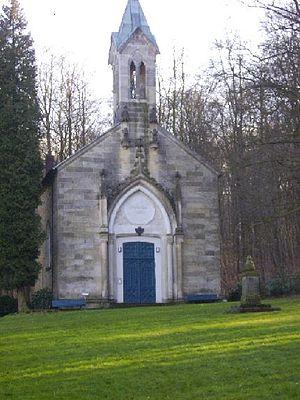
Bad Rehburg est une ancienne station thermale au sud du district de Nienburg/Weser, dans les monts de Rehburg. C’est aujourd’hui un quartier de la ville de Rehburg-Loccum en Basse-Saxe. Le lieu est à une altitude moyenne de 85 m et a une population de 800 habitants environ.